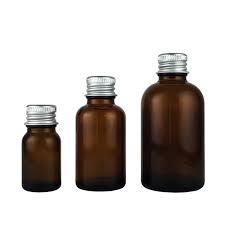
Label: glass